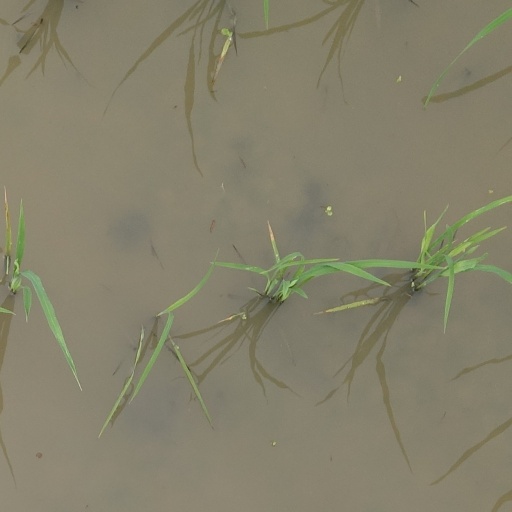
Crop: rice